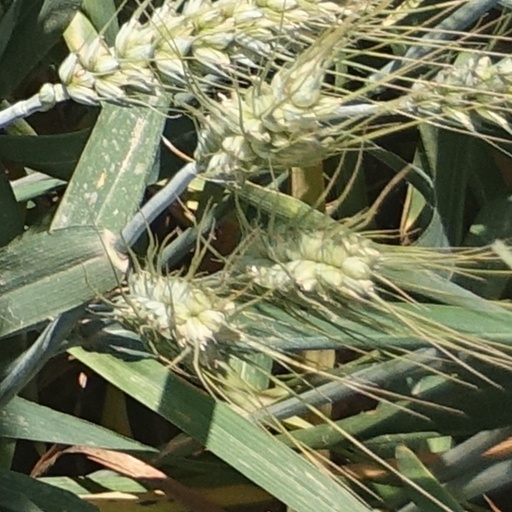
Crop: wheat